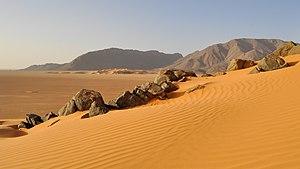
Dune de sable au parc Culturel De l'Ahaggar dans le Sud de l'Algérie
Le parc culturel de l’Ahaggar, est un parc national algérien, situé dans la wilaya de Tamanrasset à l'extrême sud de l'Algérie. Il est avec ses 633 887 km² le second parc national le plus vaste d'Algérie, le parc abrite le massif du Hoggar. D'une richesse archéologique et historique inestimable, il abrite des sites archéologiques datant de 600 000 à 1 million d'années.
Le sable est un matériau granulaire constitué de petites particules provenant de la désagrégation de matériaux d'origine minérale ou organique dont la dimension est comprise entre 0,063 mm et 2 mm selon la définition des matériaux granulaires en géologie. Sa composition peut révéler jusqu'à 180 minéraux différents ainsi que des débris calcaires.